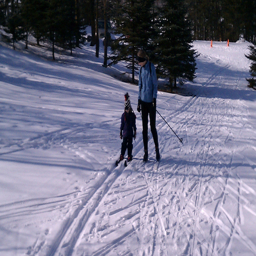
An adult riding skis next to a child.
A man and a boy are skiing across country.
An adult next to a child on snow skies.
A boy and adult ski on a snowy slope.
A man and child that have skis standing in the snow.